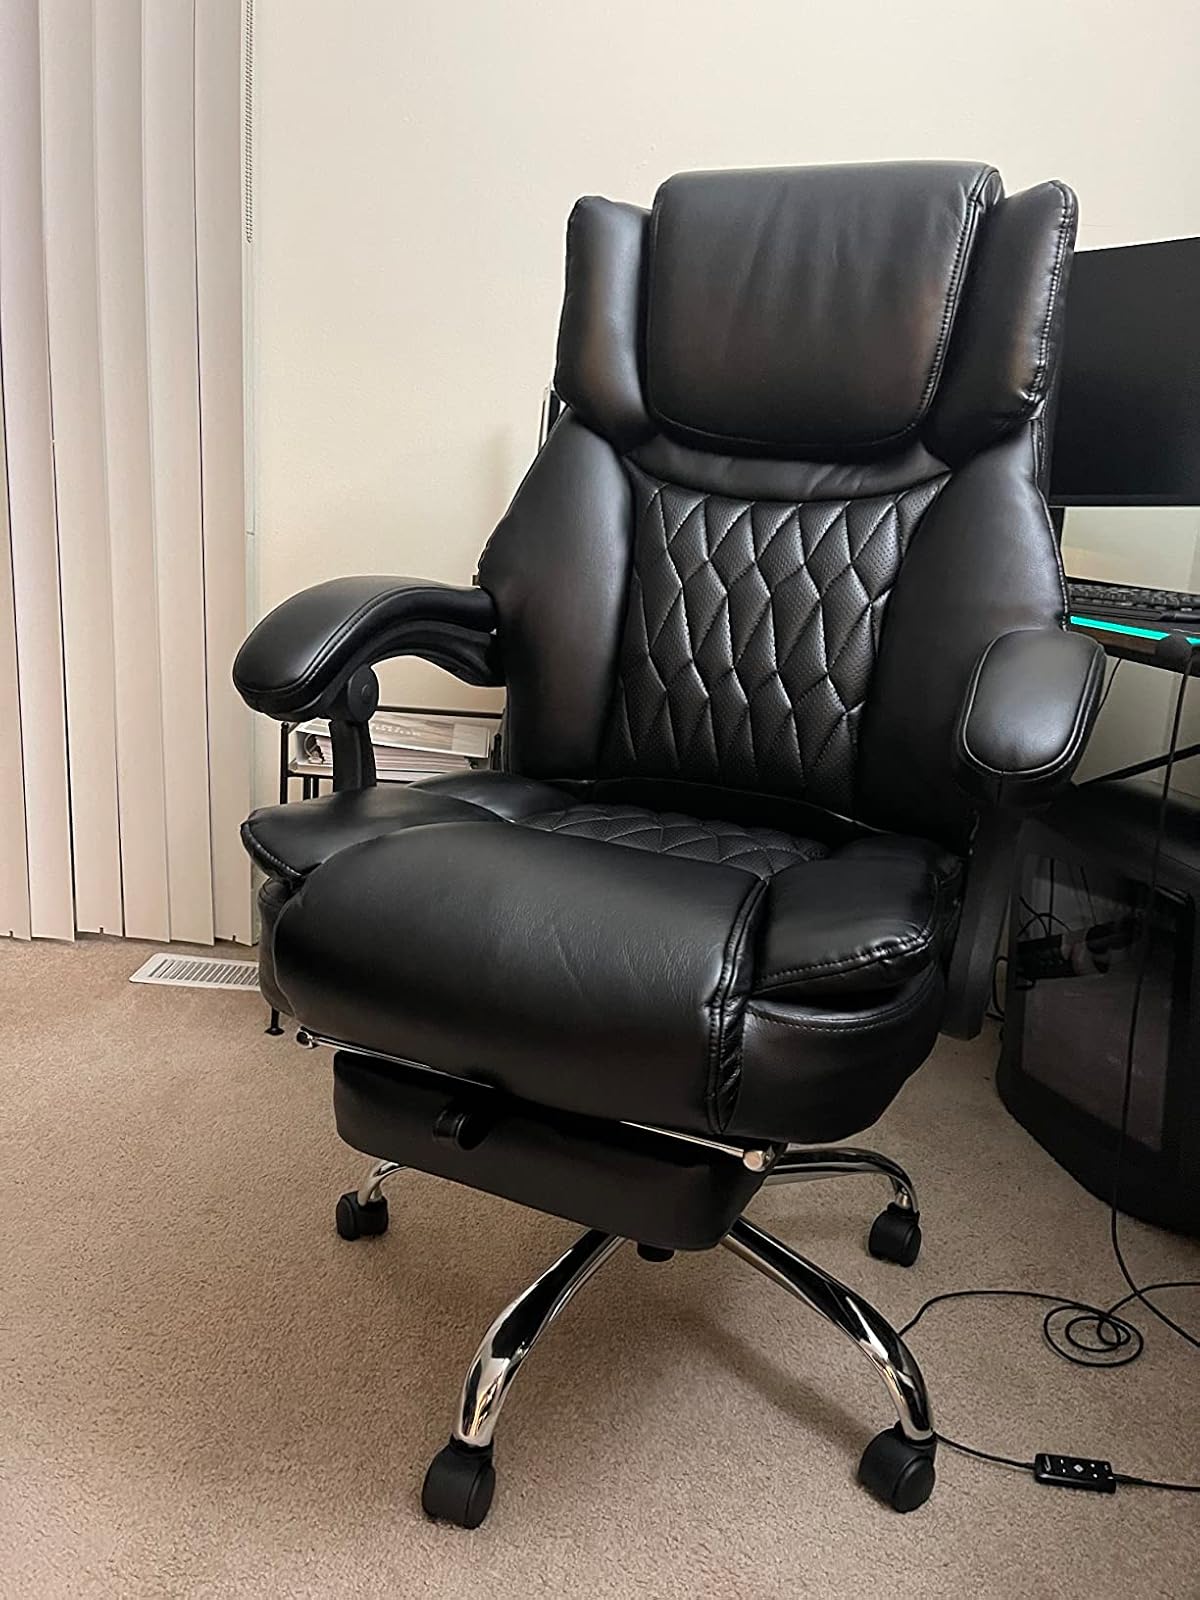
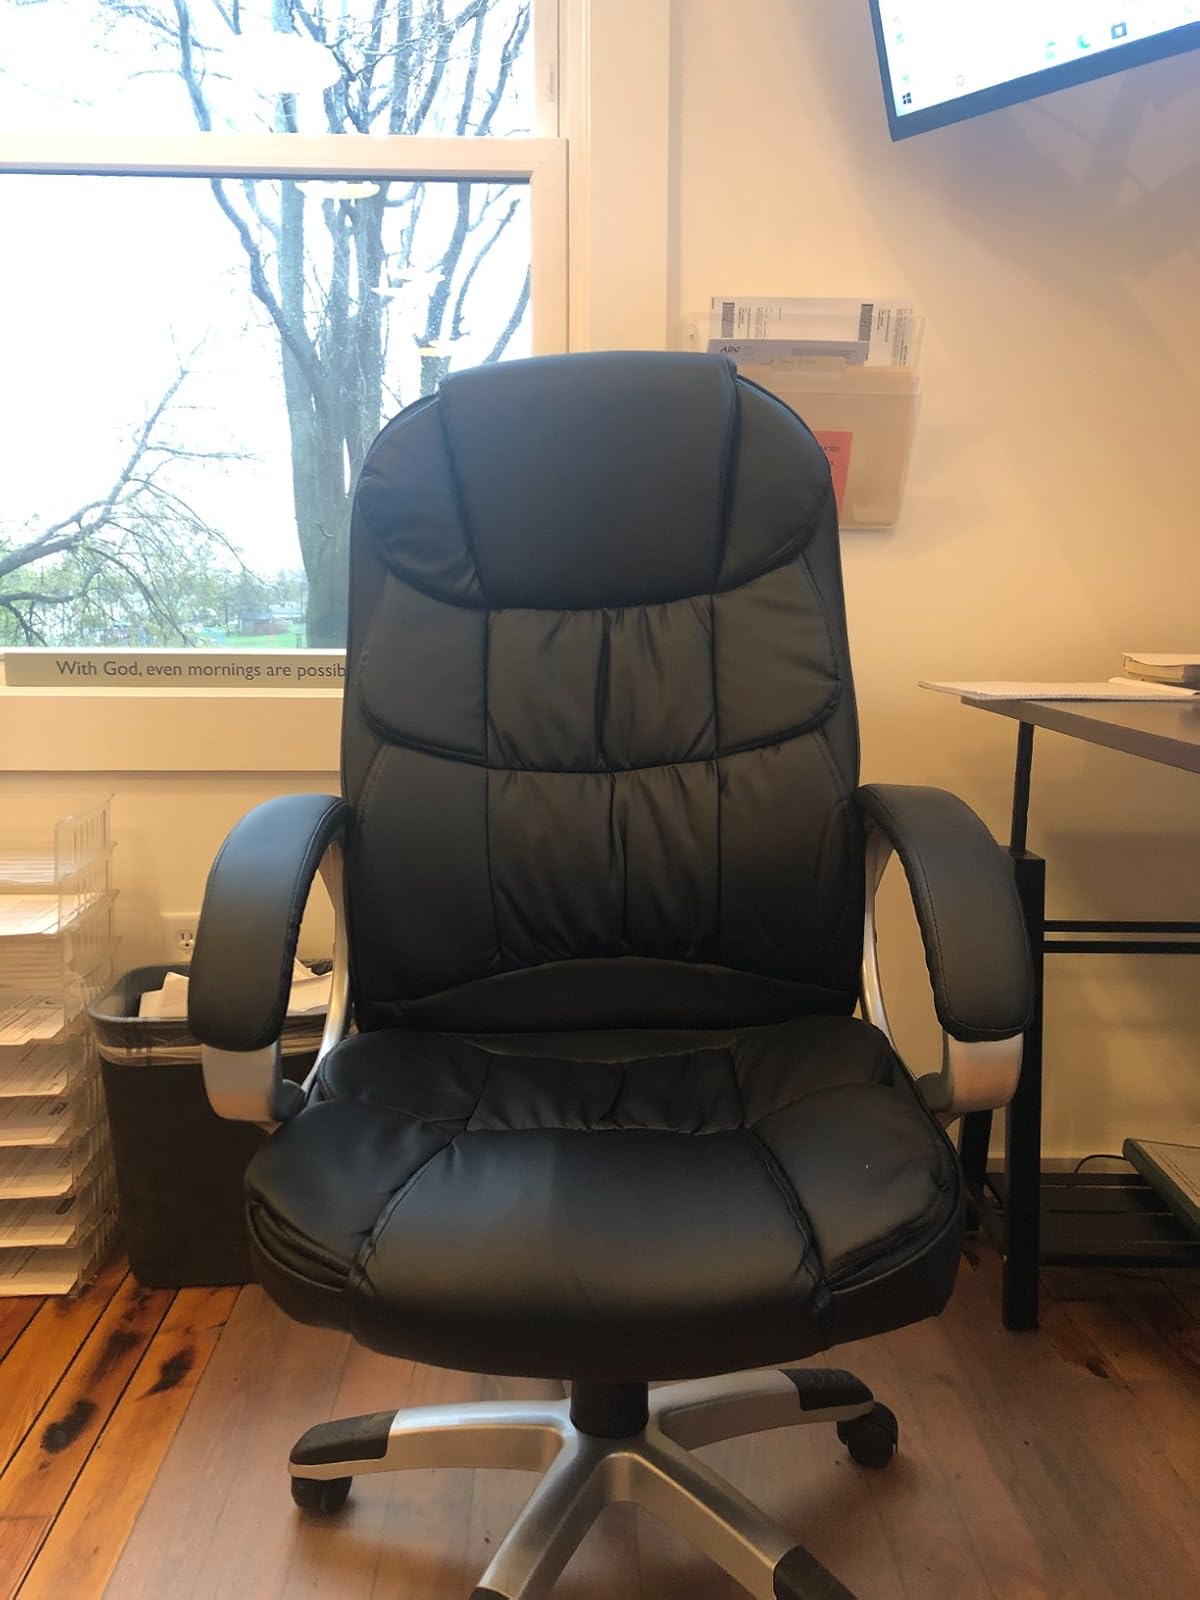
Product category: items_chair
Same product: no